Video poker

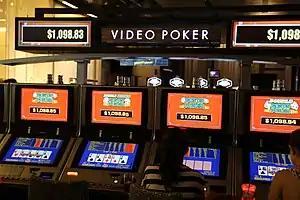
Video poker machines at Harrah's New Orleans

After inserting money (or a bar-coded paper ticket with credit) into the machine, play begins by placing a bet of one or more credits and pressing the "deal" button. The player is then given 5 cards (like five-card draw) and has the opportunity to discard one or more of them in exchange for new ones drawn from the same virtual deck. After the draw, the machine pays out if the hand or hands played match one of the winning combinations, which are posted in the pay table. Unlike the table version, the player may discard all 5 of their original cards if they so choose.